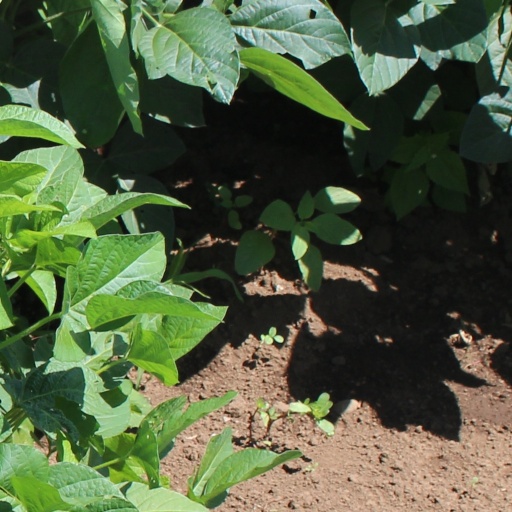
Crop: soybean